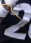
Number: 2